Mahmoud Younis

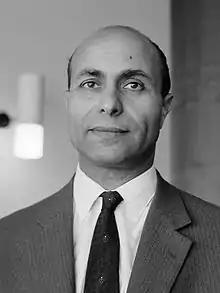
Mahmoud Younis (1963)

Mahmoud Younis (April 12, 1911 – April 18, 1976) was an engineer of the Suez Canal nationalization on July 26, 1956. He served as Chairman of the Suez Canal Authority (July 10, 1957 – October 10, 1965). He also served as the head of engineers' syndicate during the rule of Gamal Abdel Nasser.